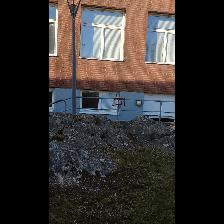
Label: NonHuman